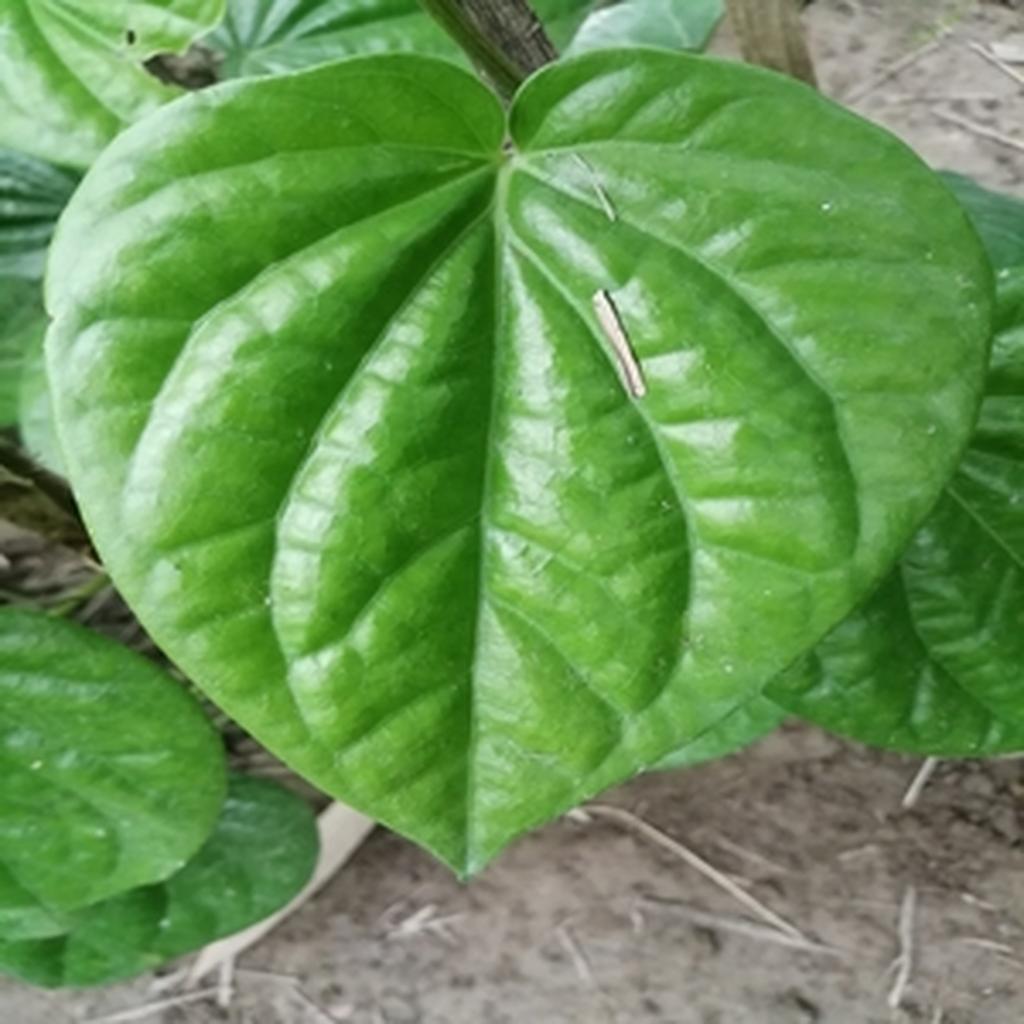
Label: Healthy_Leaf